Tomasz Stańko

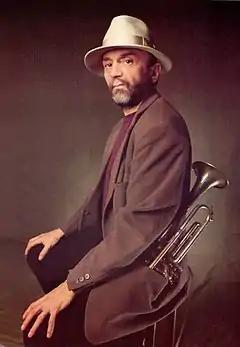
Stańko in 1993

Derek Richardson, writing for the "San Francisco Chronicle" said, "Tomasz Stanko is not the first jazz musician to negotiate a rapprochement between gorgeous melodies and free improvisation. But he is one of the most eloquent proponents of extemporaneous lyricism working today." Author Brian Morton compared Stanko's lyricism to that of Miles Davis, calling it a "direct but individual offshoot."